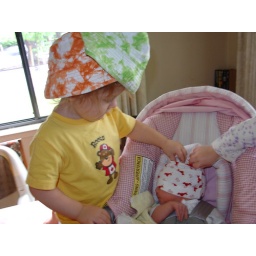
The girls were fascinated by her hat and were taking turns very gently fixing it so it wasn't in her eyes.